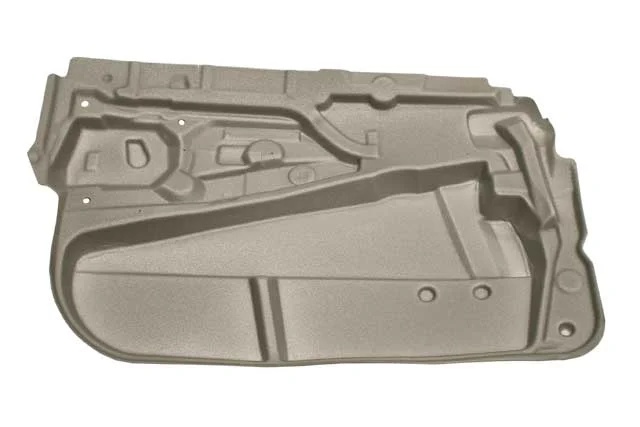
BMW Door Panel Insulation 51-48-7-055-929 fits 2001-2003 BMW 525i / 1997-2000 BMW 528i / 2001-2003 BMW 530i / 1997-2003 BMW 540i / 2000-2003 BMW M5 - Check Fitment Details
Door Panel Insulation Warranty: 24 Months This Part Fits: Year Make Model Submodel Notes 2001 BMW 525i 2002 BMW 525i 2003 BMW 525i 1997 BMW 528i from 09/96 1998 BMW 528i 1999 BMW 528i 2000 BMW 528i 2001 BMW 530i 2002 BMW 530i 2003 BMW 530i 1997 BMW 540i from 09/96 1998 BMW 540i 1999 BMW 540i 2000 BMW 540i 2001 BMW 540i 2002 BMW 540i 2003 BMW 540i 2000 BMW M5 2001 BMW M5 2002 BMW M5 2003 BMW M5
Brand: BMW
Category: Vehicles & Parts > Vehicle Parts & Accessories > Motor Vehicle Parts > Motor Vehicle Carpet & Upholstery > Door Panels